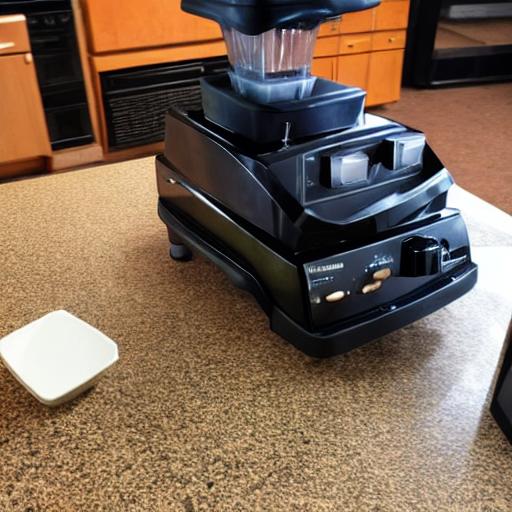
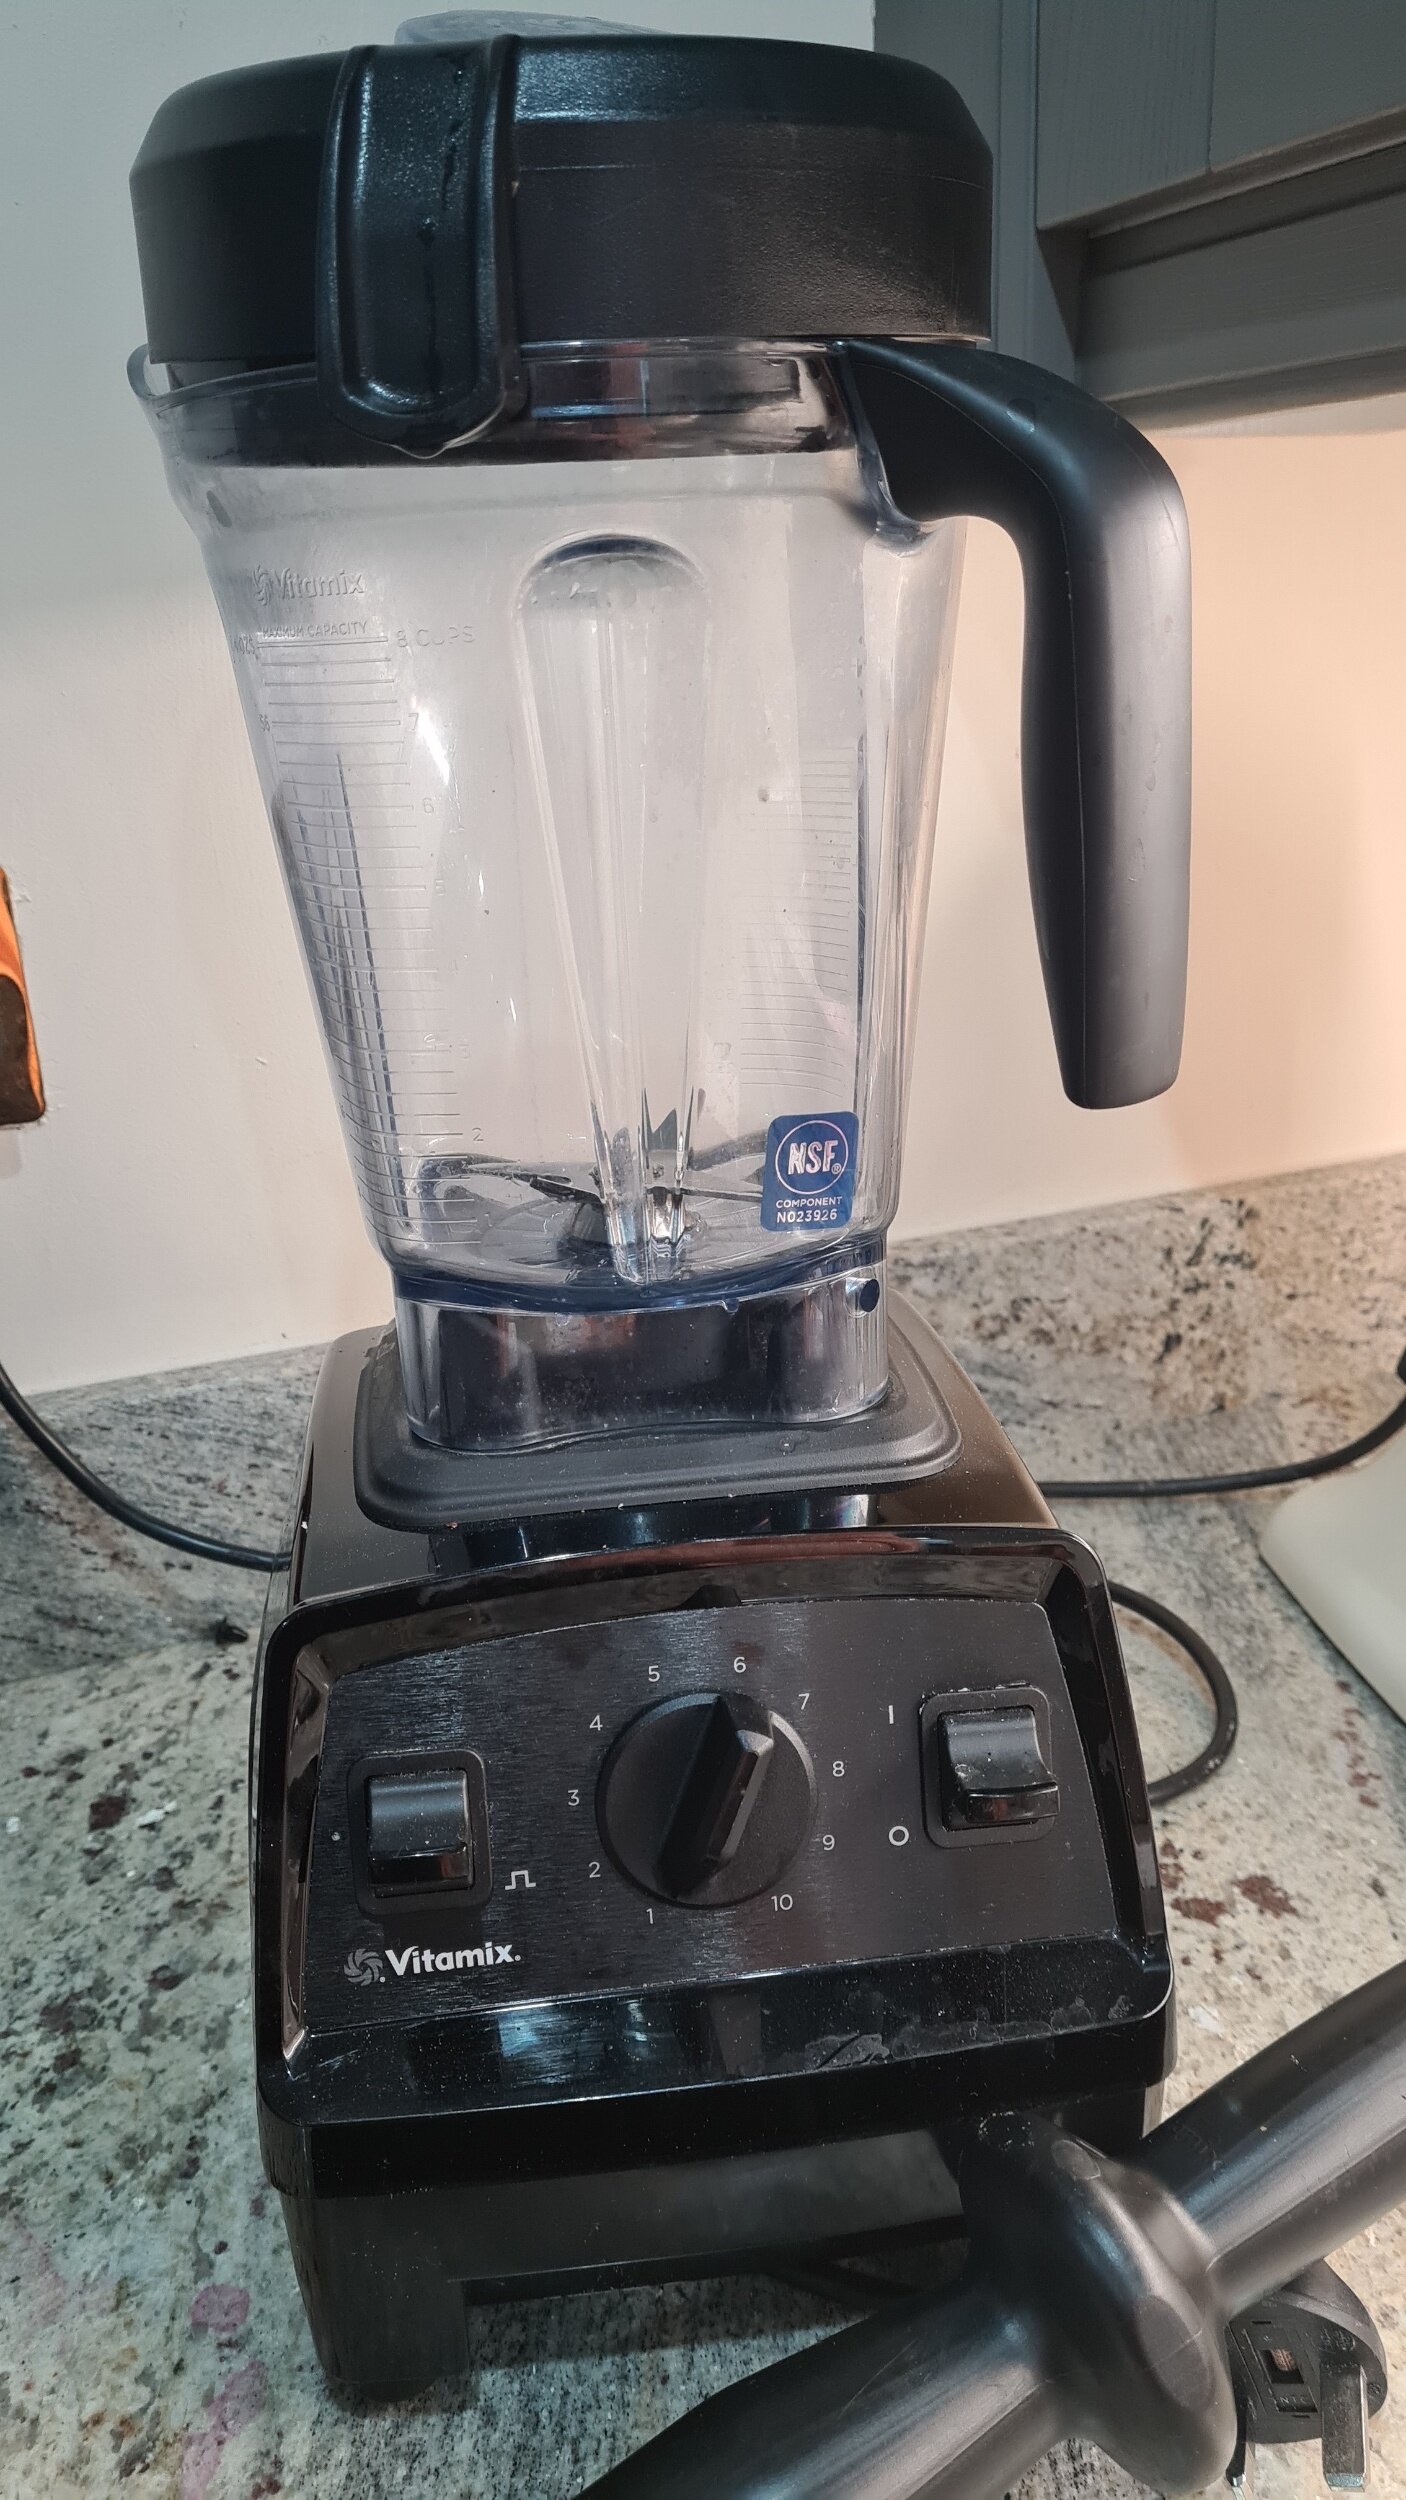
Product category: items_blender
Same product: no